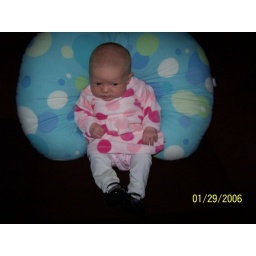
Emily in pink dress